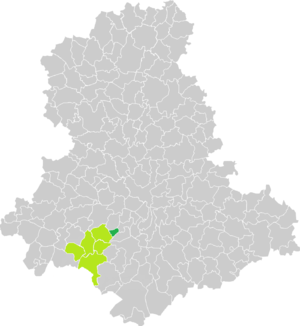
Carte de situation de la commune de Lavignac (en vert foncé) dans le votre Canton (en vert clair) sur une carte des communes de la Haute-Vienne
Lavignac est une commune française située dans le département de la Haute-Vienne en région Nouvelle-Aquitaine.